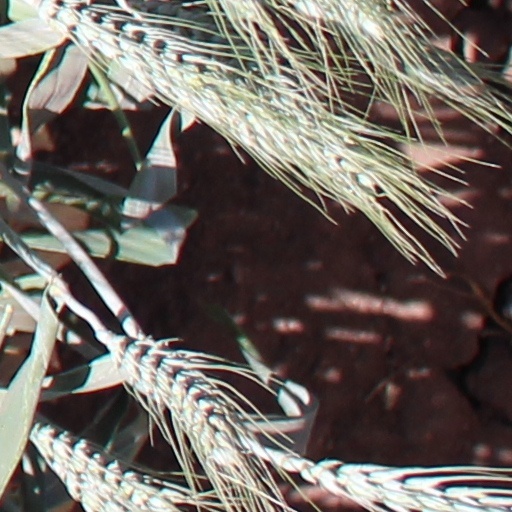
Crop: wheat